Balinese textiles

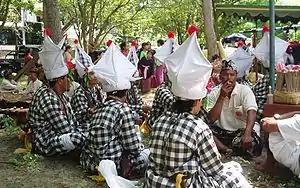
A Baris polèng dancers resting before a performance, Kuta 2009

"Polĺèng" cloth are the black and white checkered pattern seen almost everywhere. "Polèng" refers to the black and white squares and not the material from which it is made or if it is woven or printed. Most of the printed cloth comes from Java, but there are still weavers in Bali who produce hand woven "polèng" for special applications.